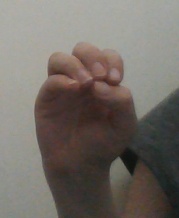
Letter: ha